Kepler space telescope

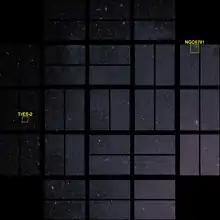
A photo taken by Kepler with two points of interest outlined. Celestial north is towards the lower left corner.

In multiplanetary systems, planets can often be confirmed through transit timing variation by looking at the time between successive transits, which may vary if planets are gravitationally perturbed by each other. This helps to confirm relatively low-mass planets even when the star is relatively distant. Transit timing variations indicate that two or more planets belong to the same planetary system. There are even cases where a non-transiting planet is also discovered in this way.